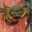
Label: cra